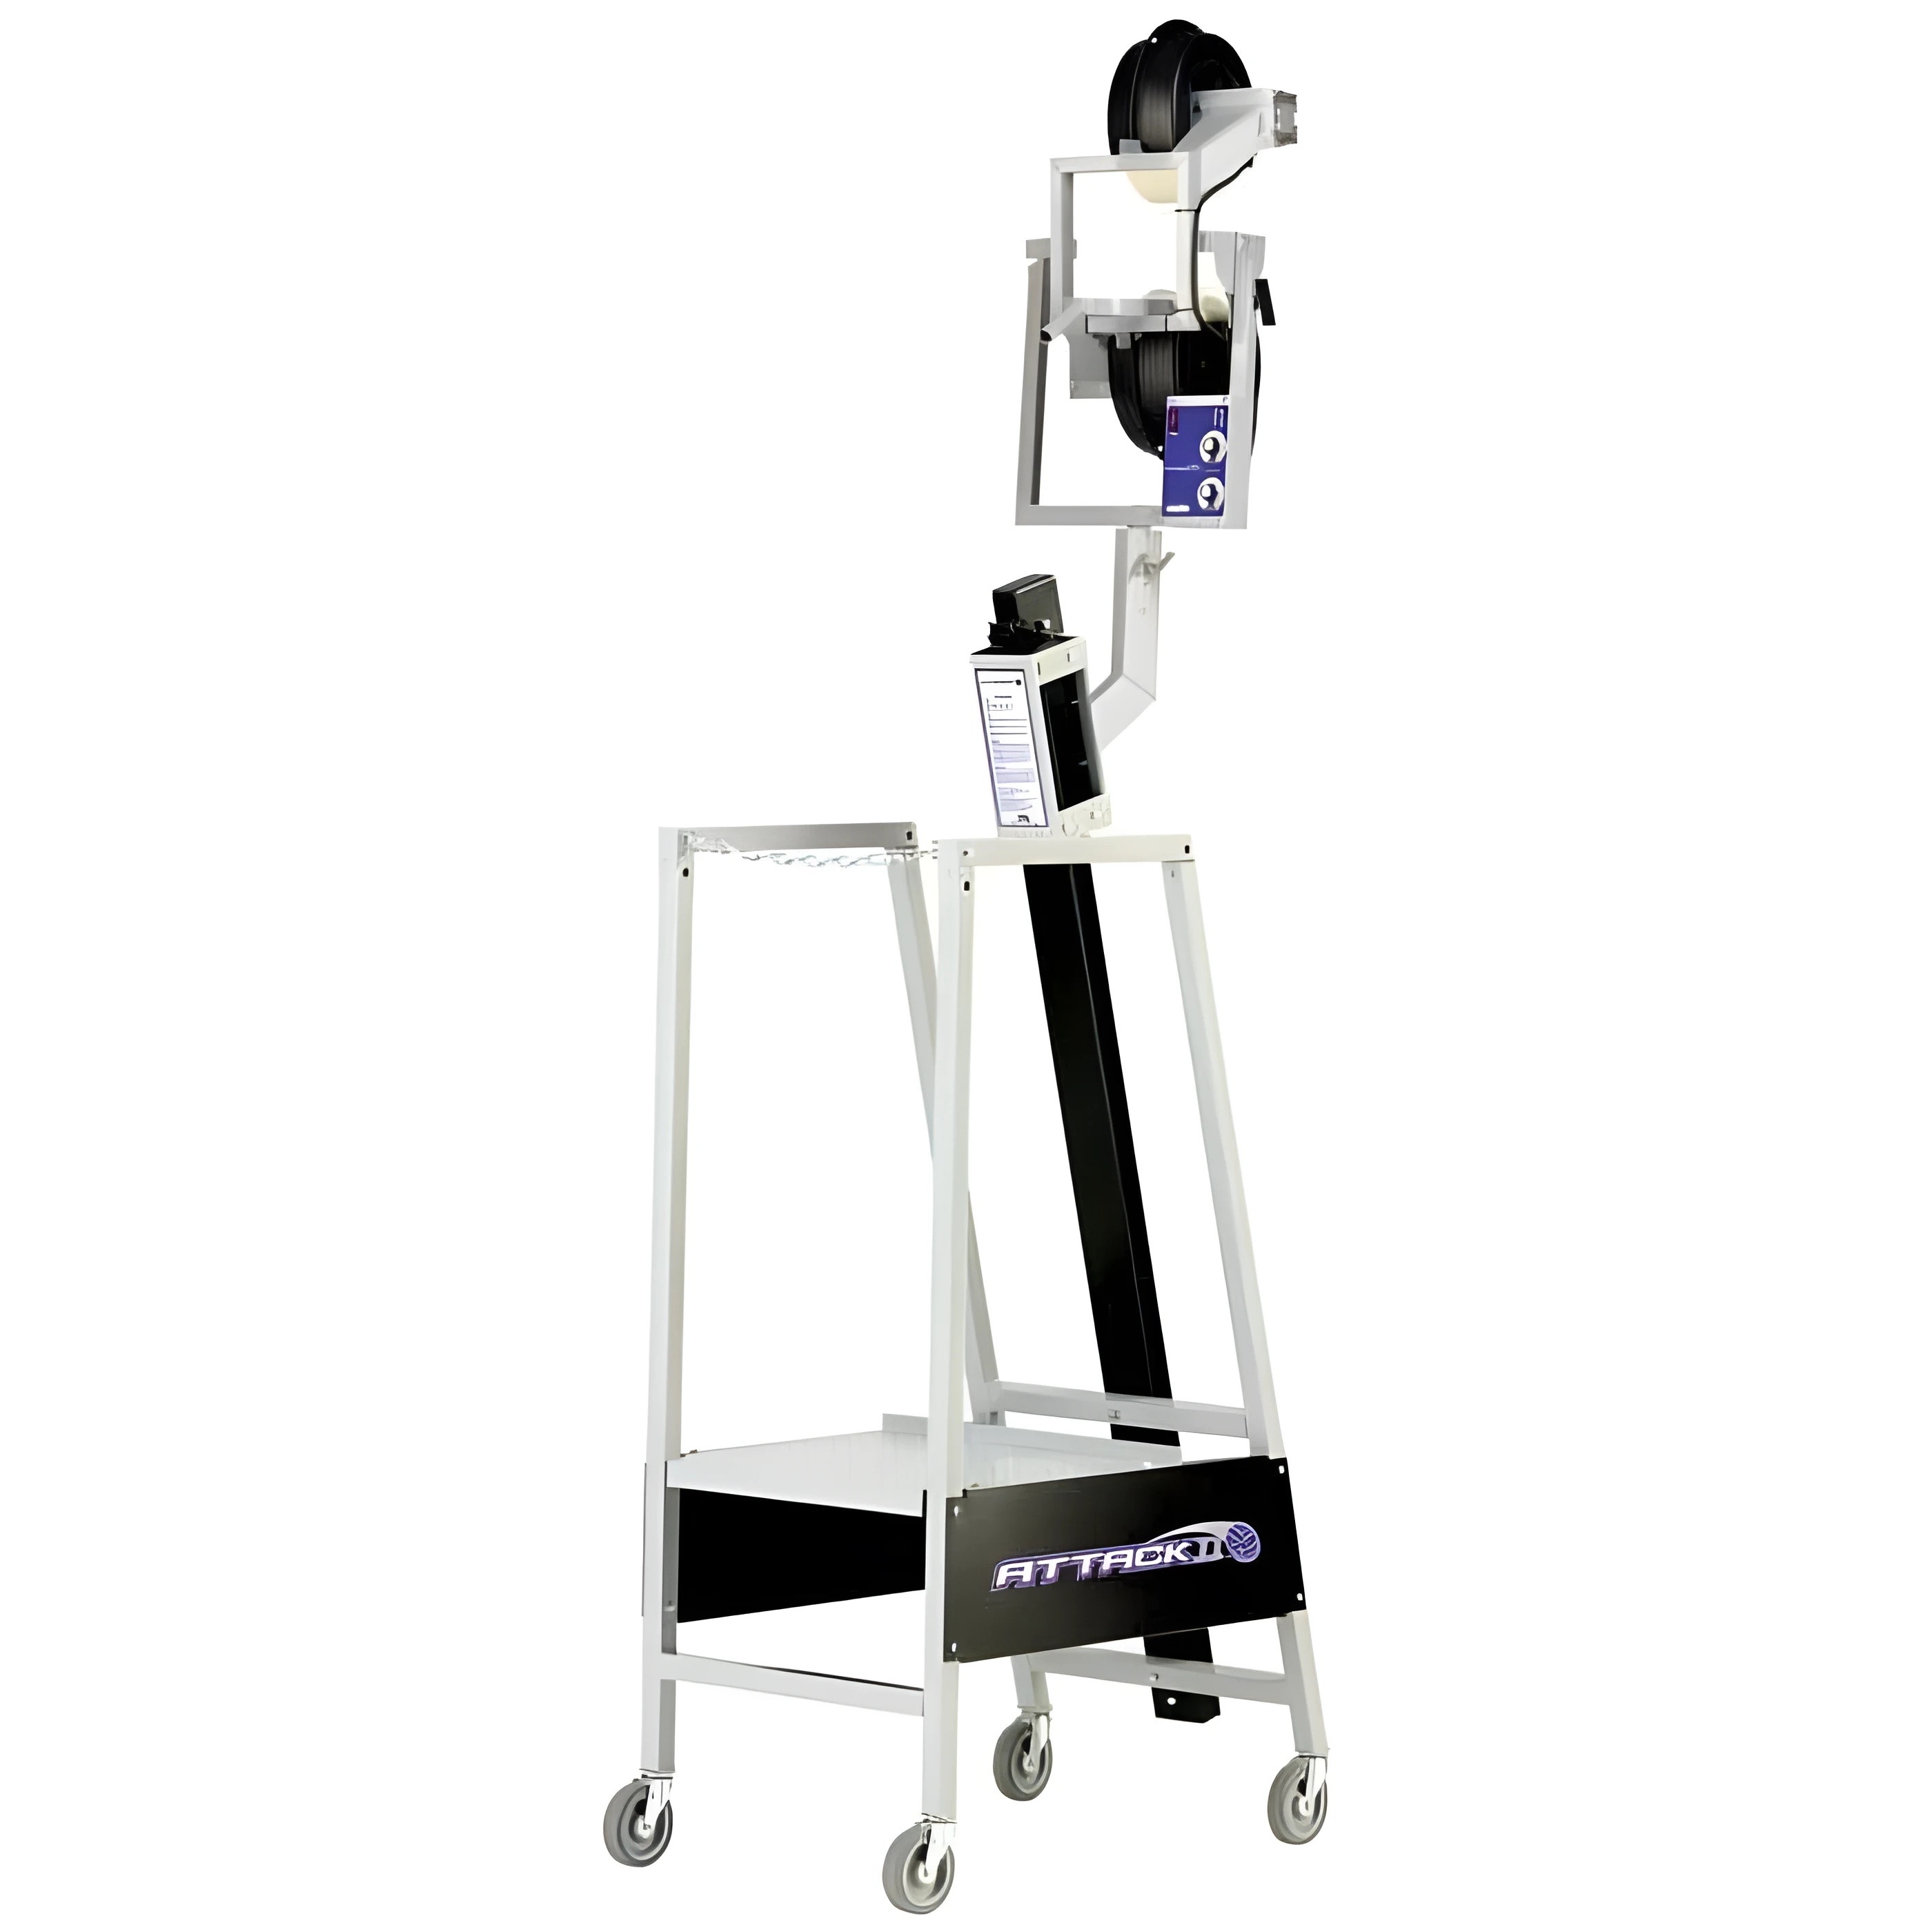
Sports Attack Total Attack Volleyball Serving Machine
Elevate Your Game with the Sports Attack Volleyball Serving Machine Features: High Speed Serves: Shoots jump serves at up to 90 MPH with topspin, floaters, and breaking sidespin. Three-Wheel Precision: Provides accurate ball handling for reliable serve, set and spike practice. No two shots are the same with horizontal and vertical movement to simulate targeted training and real-game scenarios. Built to Last: Rust-resistant steel frame; non-slip diamond plate platform provides a stable, solid surface Mobility & compact storage- oversized rolling wheels & removable throwing head Product Description: Built to cater to the needs of the highest levels of volleyball training, the Total Attack Volleyball Serving Machine features the following: Developed in conjunction with the best collegiate and internationals coaches, this three wheel system is the only product that delivers the force, precision, and repeatability needed for serve receive, digging and spiking drills. After all, it replicates game conditions, which helps players improve their reaction time, positioning, and performance overall on the court. With fun speeds of up to 90 MPH, the Total Attack rips out jump serves, breaking sidespin, floaters, and topspin serves to challenge receivers your highest levels. Its three-wheeled system provides speed of adjustments in spin, speed, and trajectory making it perfect for use during professional practice sessions. Coaches can easily relocate the machine along the baseline to alter serving angles, acclimating players for real match conditions. Set drills are not its only focus; it also shines at spiking. Simulating real angles and speeds, the machine trains defenders to dig while delivering true, soft, and spinless sets at adjustable heights. Rather than releasing balls from the floor like some training machines, the Total Attack sets them at players’ sweet spots, so that players train in real-game conditions. This machine is built with durability and stability in mind. The frame is constructed from rust-resistant, powder-coated steel tubing, and the platform has a 16-gauge, diamond plate, non-slip surface. Wider base and optimum center of gravity guarantee good stability even when it is serving at high speed. The mobility and storage provided by Total Attack makes it a valuable addition to anyone's training facility. Big rolling wheels let you roll it in and out, and it can fit through any standard 3-foot door for secure indoor storage. In addition, the throwing head is removable, which provides even more compact storage. Additional protective cover may be purchased separately. Easy enough for assistant coaches, players or even parents to use, the Total Attack gives head coaches time to concentrate on tweaking player development at the highest level. This flexibility allows teams to maximize training minutes, solidify their techniques, and practice new drills to fortify all areas of the game. the Total Attack Volleyball Serving Machine is a trusted choice among thousands of premier volleyball programs across the globe when it comes to intensive skill training to increase player performance. Used for high school, college, club, or professional teams, this machine is the best way to maximize your volleyball skills and play it like the game. Unmatched Training Precision The Sports Attack Volleyball Serving Machine offers athletes an innovative training experience. With its advanced technology, it consistently delivers accurate serves, allowing players to perfect their reception and attack techniques. This consistency is crucial because it enables athletes to focus on improving their skills without worrying about variable serve quality. Moreover, the serving machine can be easily adjusted for various speeds and angles, providing a comprehensive training session. As a result, athletes find themselves more prepared for real-game scenarios. Benefits for All Skill Levels Whether you are a beginner looking to develop fundamental skills or an advanced player refining your techniques, the Sports Attack Volleyball Serving Machine is designed for you. Its versatility allows users to simulate different game situations, making it an excellent tool for athletes of all ages. By providing consistent serving patterns, it helps players build confidence, and this confidence is essential on the court. Hence, athletes can improve their reaction times and overall gameplay, ensuring they are always at the top of their game. Durability and Portability This serving machine is built to withstand rigorous training sessions. Made with high-quality materials, the Sports Attack Volleyball Serving Machine is not only durable but also easy to transport. This design means that you can take it to practice or games effortlessly. Because it is portable, teams can enhance their practice sessions anywhere, leading to improved teamwork and skills. Therefore, having such a reliable training tool at your disposal is invaluable for aspiring volleyball players.
Brand: Sports Attack
Category: Sporting Goods > Athletics > Volleyball > Volleyball Training Aids > Volleyball Ball Machines